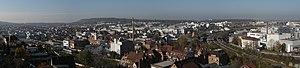
Feuerbach est une ancienne ville d'Allemagne devenue un quartier de Stuttgart.